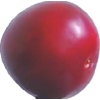
Label: cherry_wax_red